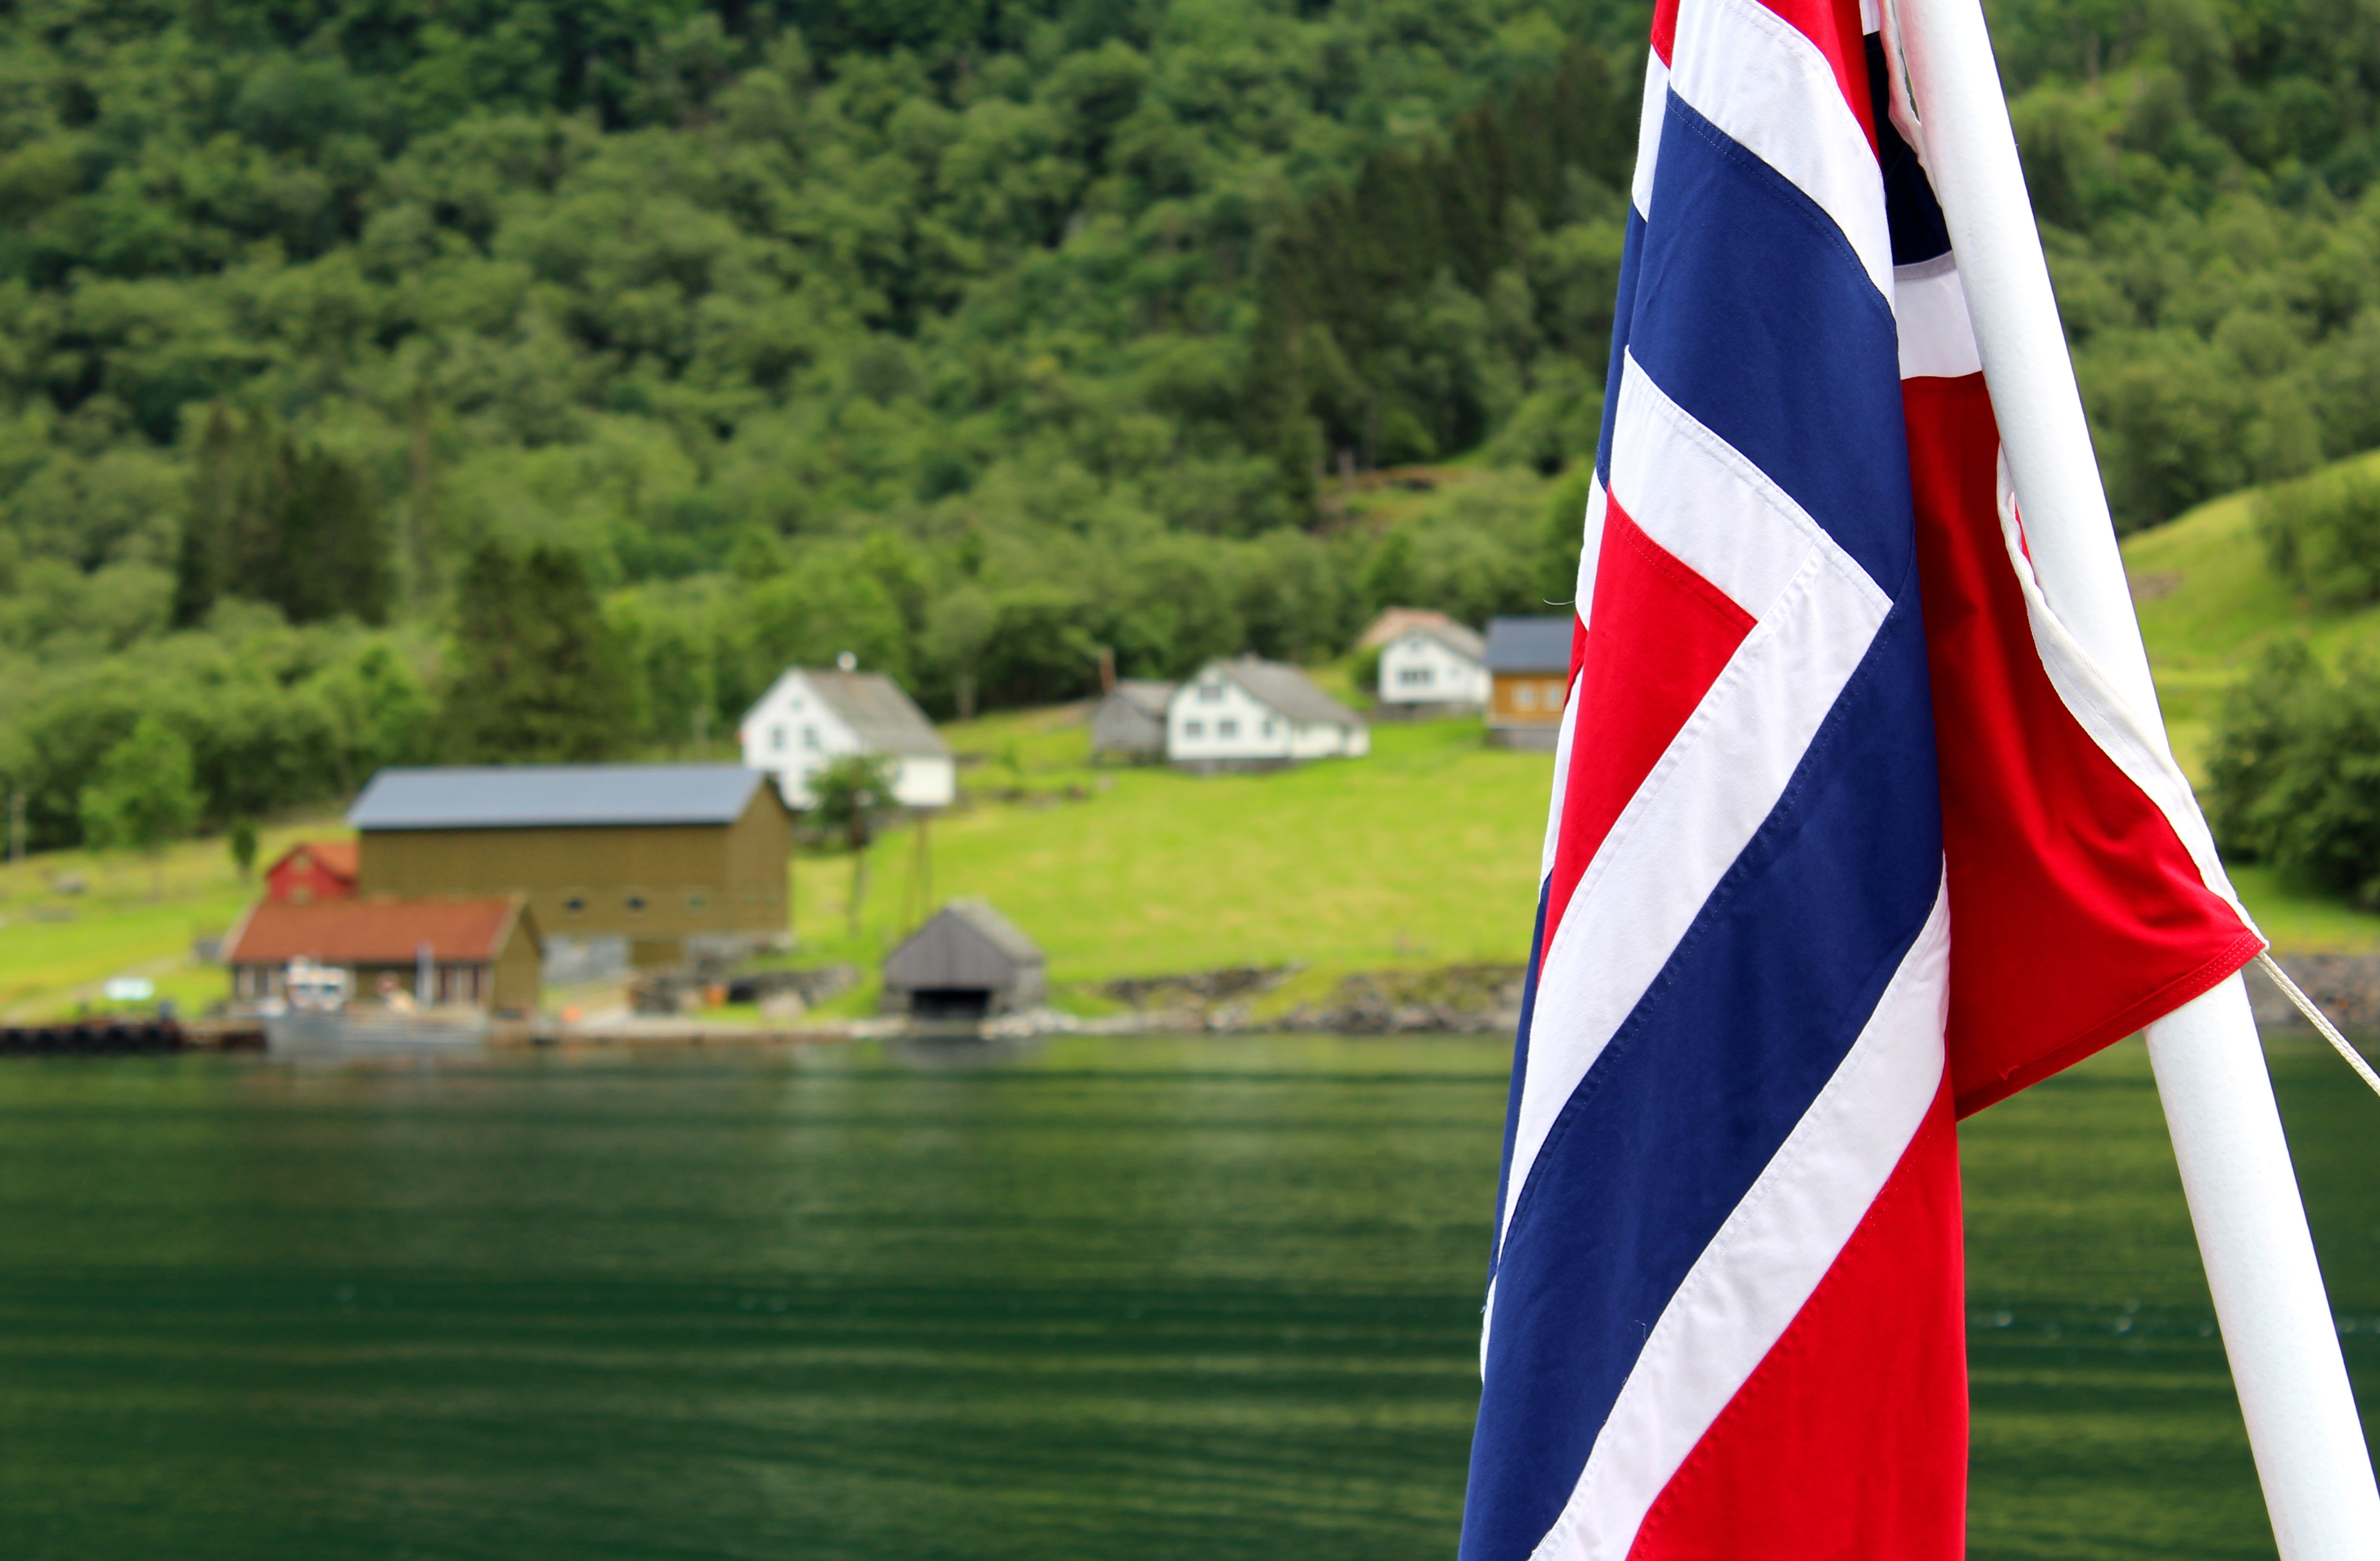
wind, village, vehicle, flag, norway, large fjord